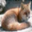
Label: fox